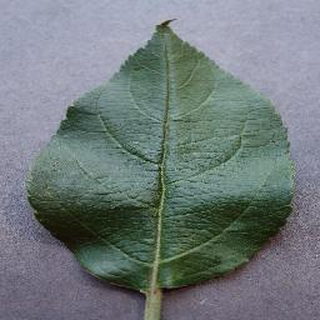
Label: healthy_apple